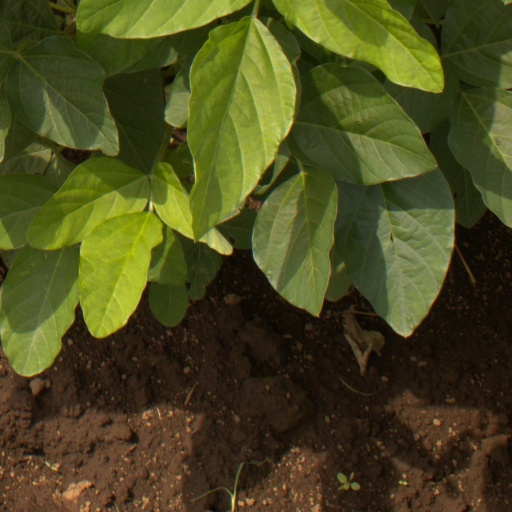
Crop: soybean